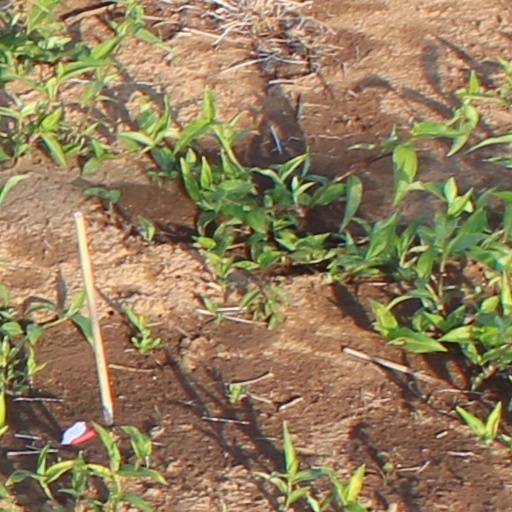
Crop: wheat